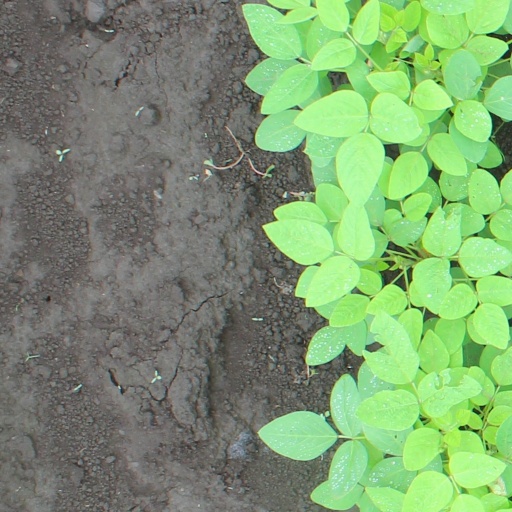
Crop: soybean